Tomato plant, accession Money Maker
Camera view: vertical (180 deg); turntable rotation: 180 degrees
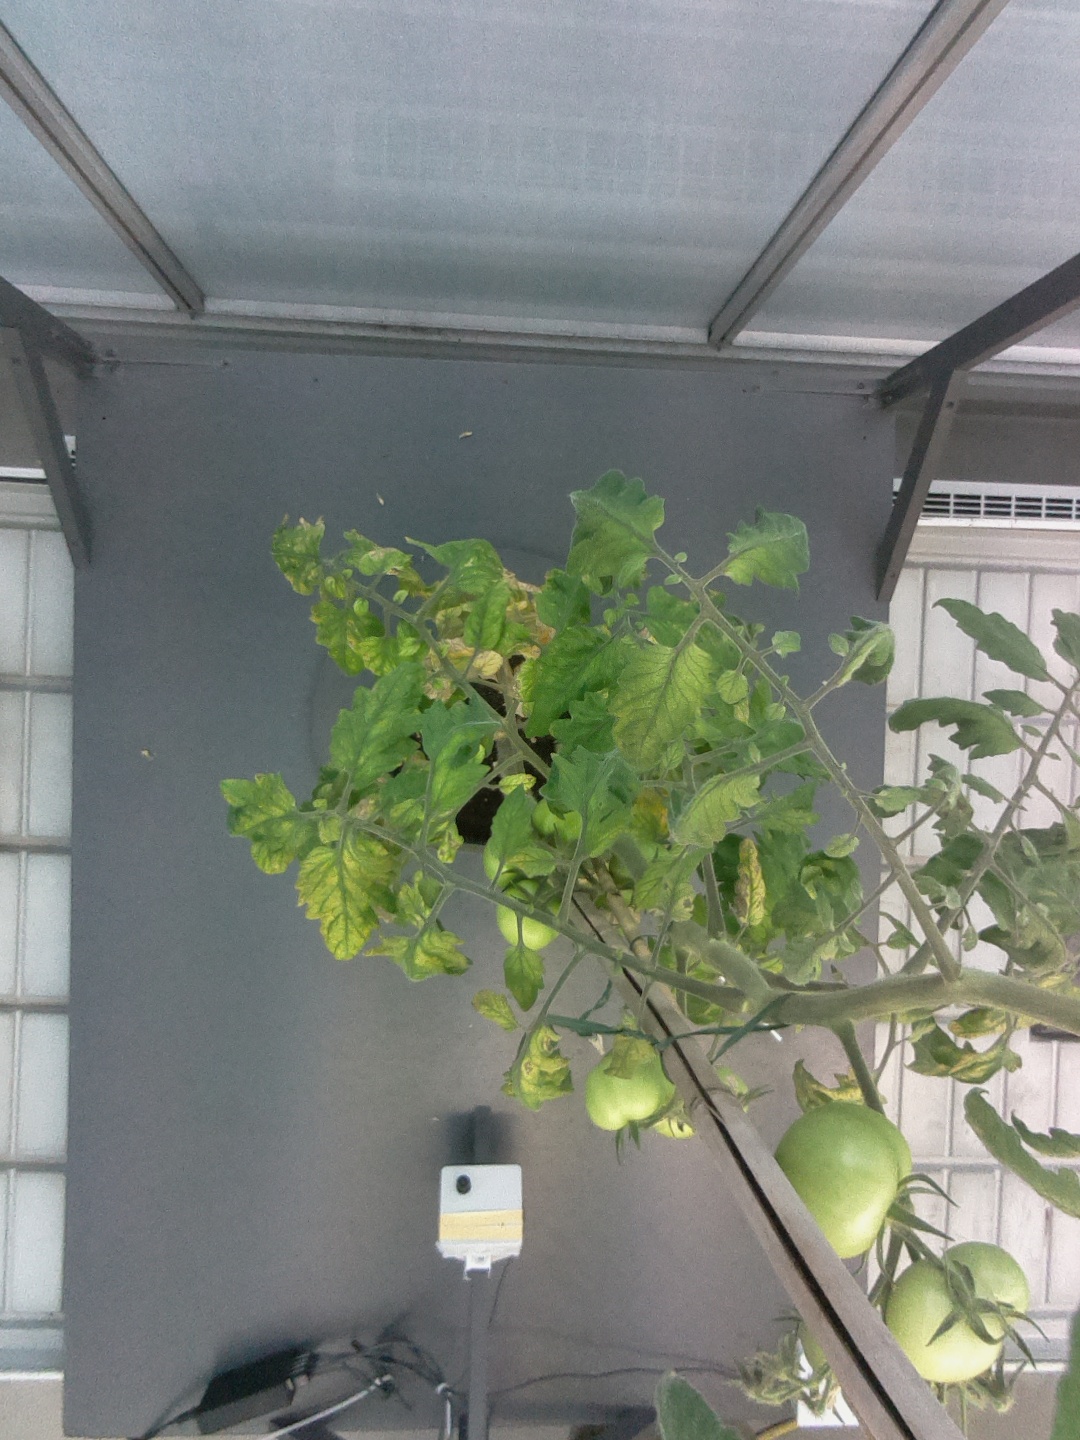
BBCH growth stage 77: 70%-80% of final fruit size